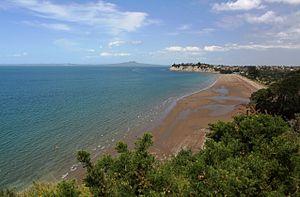
Long Bay est une banlieue de la ville de North Shore, une partie de la zone métropolitaine d’Auckland située dans l’île du Nord de la Nouvelle-Zélande